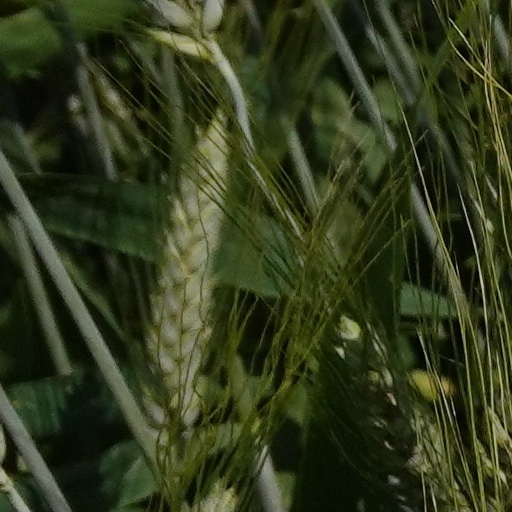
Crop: wheat